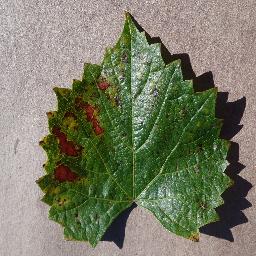
Label: Grape___Esca_(Black_Measles)